Karekin I Centre of Theology and Armenology

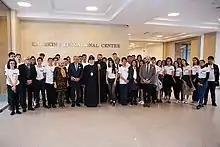
Karekin I Educational Centre, 2019

Karekin I Centre of Theology and Armenology ("Garegin A Astvatsabanakan-hayagitakan kentron"), is an educational institution and a research centre of the Mother See of Holy Etchmiadzin, located in Vagharshapat, Armenia. It was officially founded on 26 June 2000, by Catholicos Karekin II.